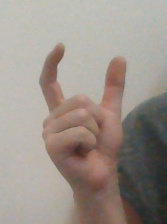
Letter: nun